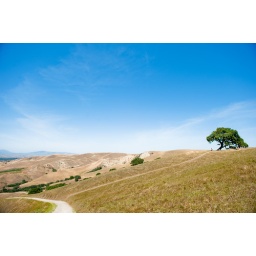
People sitting under a tree